Kumeda Station

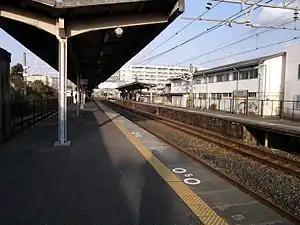
Kameda Station, January 2011

is a passenger railway station in located in the city of Kishiwada, Osaka Prefecture, Japan, operated by West Japan Railway Company (JR West).